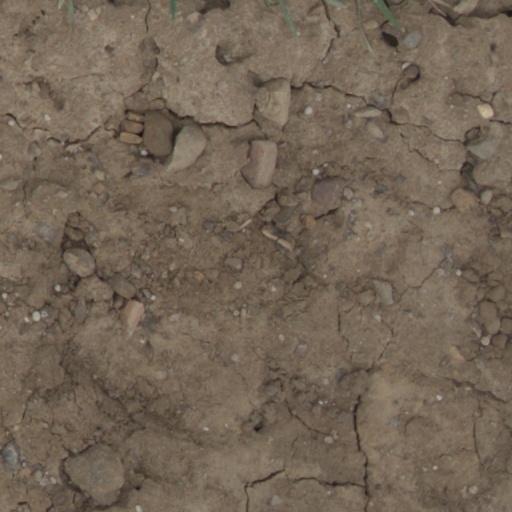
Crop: wheat